Sébastien Buemi

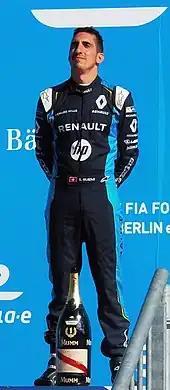
Buemi on the podium at the 2017 Berlin ePrix

Buemi endured a tough start to the season, taking only one point from the opening double-header at Hong Kong, having been involved in some incidents, including with previous seasons' title rival Lucas di Grassi. Buemi hit back with pole position at Marrakesh. He led the race throughout, until 4 laps from the end, he was passed by the Mahindra of Felix Rosenqvist. He achieved two podium finishes at the next two races, to leave him in 4th place in the standings. However, he crashed out of the following race in Punta del Este. His Renault e.dams, however, proved not to be as competitive as previous seasons, and while consistently scoring in the points, he did not achieve a race win or podium for the next 4 races. In the final ePrix of the season, a double-header at New York, Buemi qualified on pole in both rounds, with the final round being achieved in the first wet qualifying session in Formula E history. However, he would slip behind faster cars in the races to 3rd and 4th respectively. This meant he finished the season in 4th place, his lowest position in the standings since Formula E began, with 125 points. Renault e.dams finished the season 5th in the standings, the first time they had not won the Teams' Championship, with Buemi scoring 125 out of the team's 133 points.